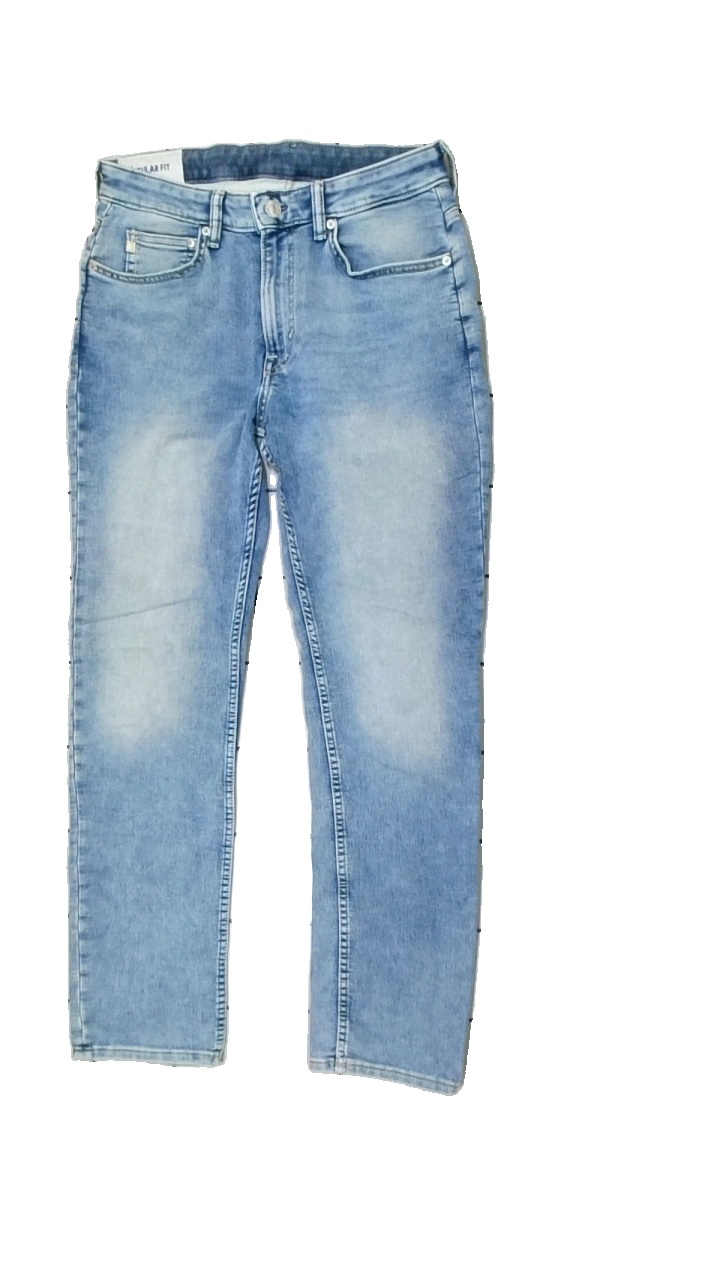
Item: Jeans (Men)
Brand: H&m
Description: blå jeans
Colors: Blue
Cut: Regular
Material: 100% cotton
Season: All
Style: Denim
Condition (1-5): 5
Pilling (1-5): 5
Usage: Reuse
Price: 50-100